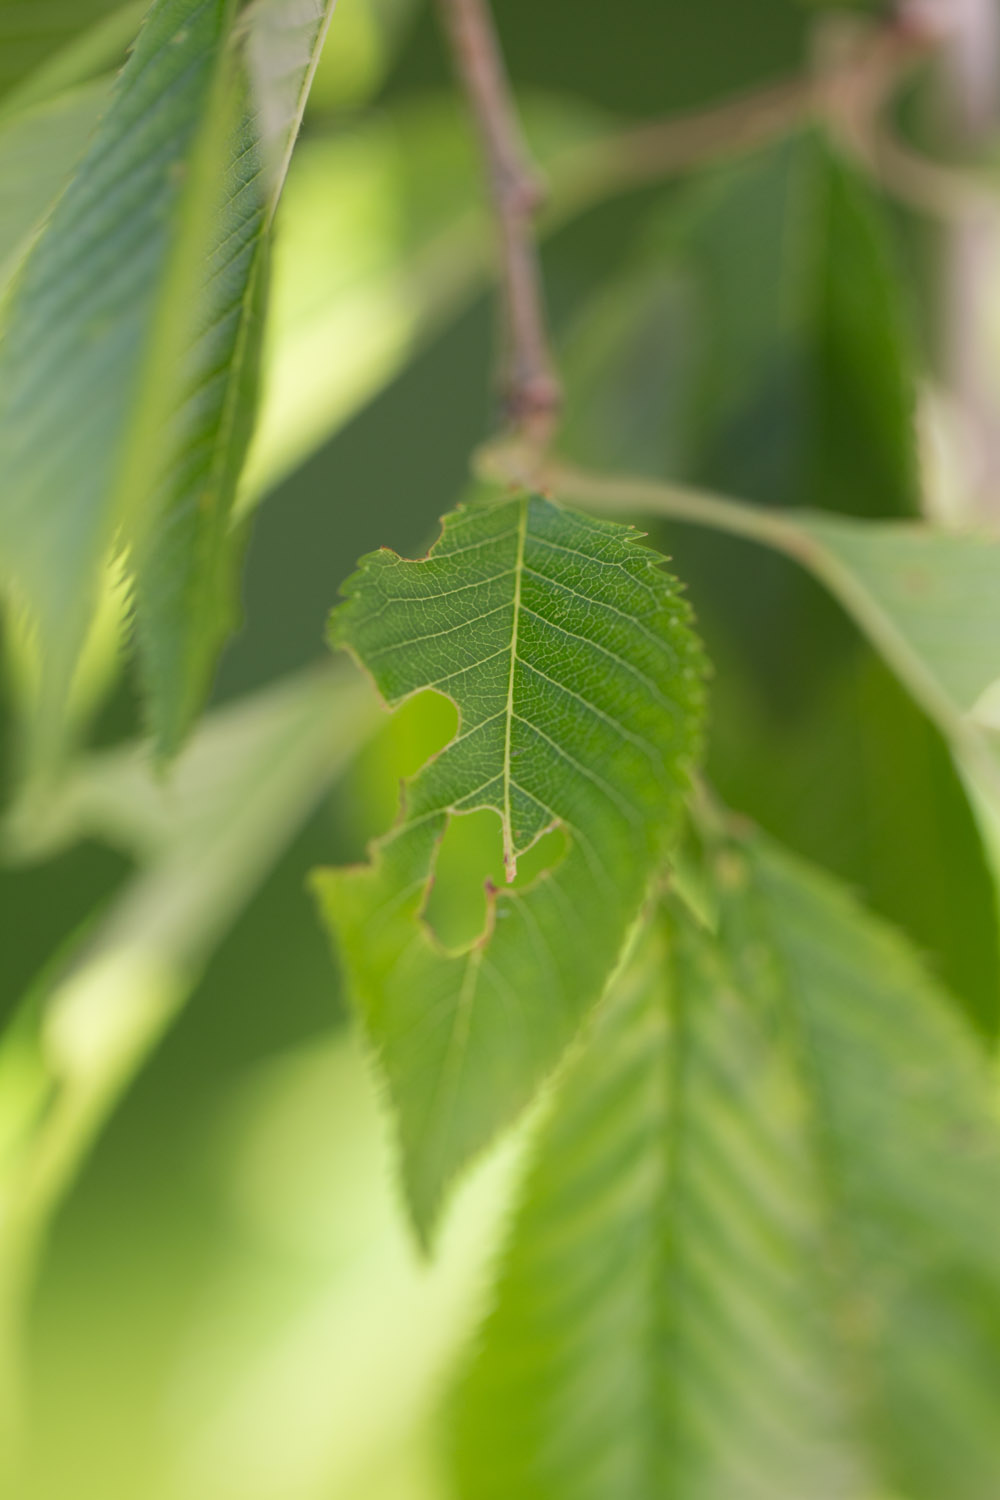
Labels: Cherry leaf